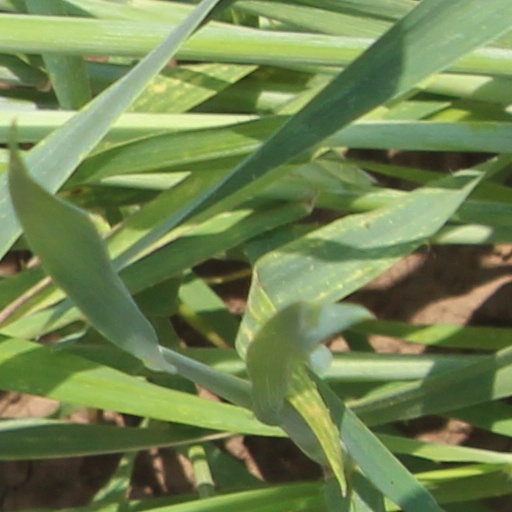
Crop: wheat